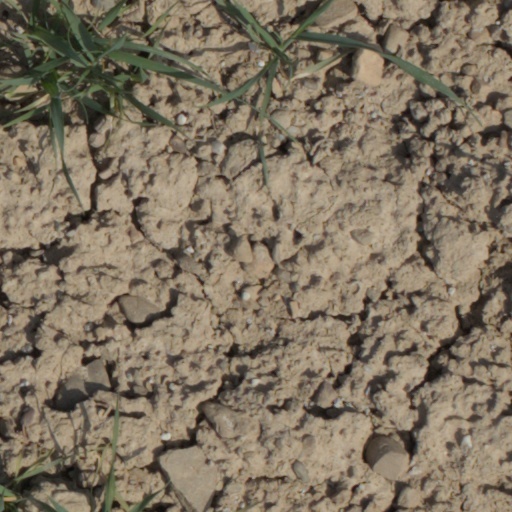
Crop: wheat